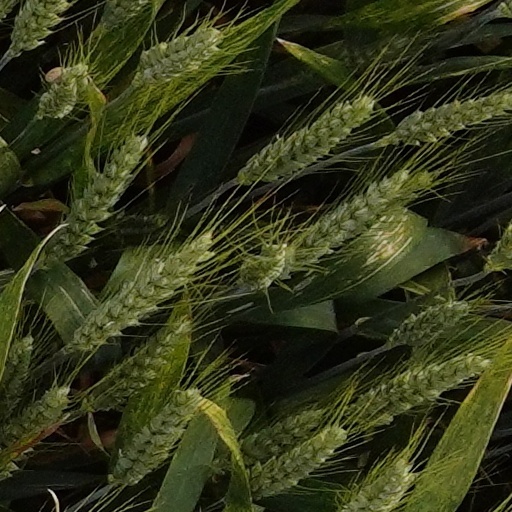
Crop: wheat